The Dragon House

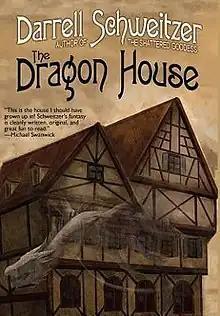
Cover of first edition

The Dragon House is a contemporary fantasy novel by American writer Darrell Schweitzer. It was first published in hardcover and trade paperback by Wildside Press in April 2018, with an ebook edition following from the same publisher in January 2019.